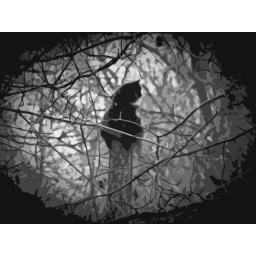
a pic of a cat siting on a broken tree high off the ground with the photoshop cutout filter over it